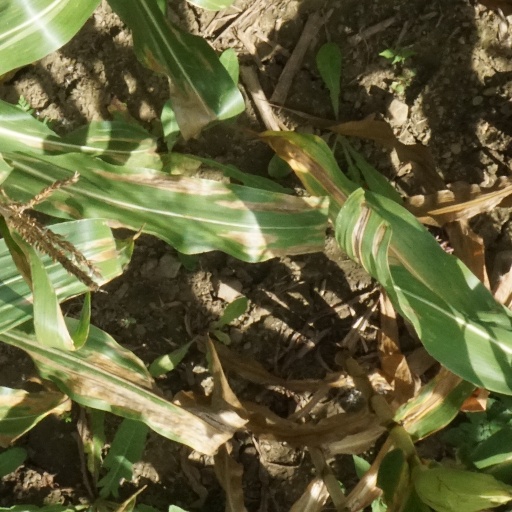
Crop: maize; corn